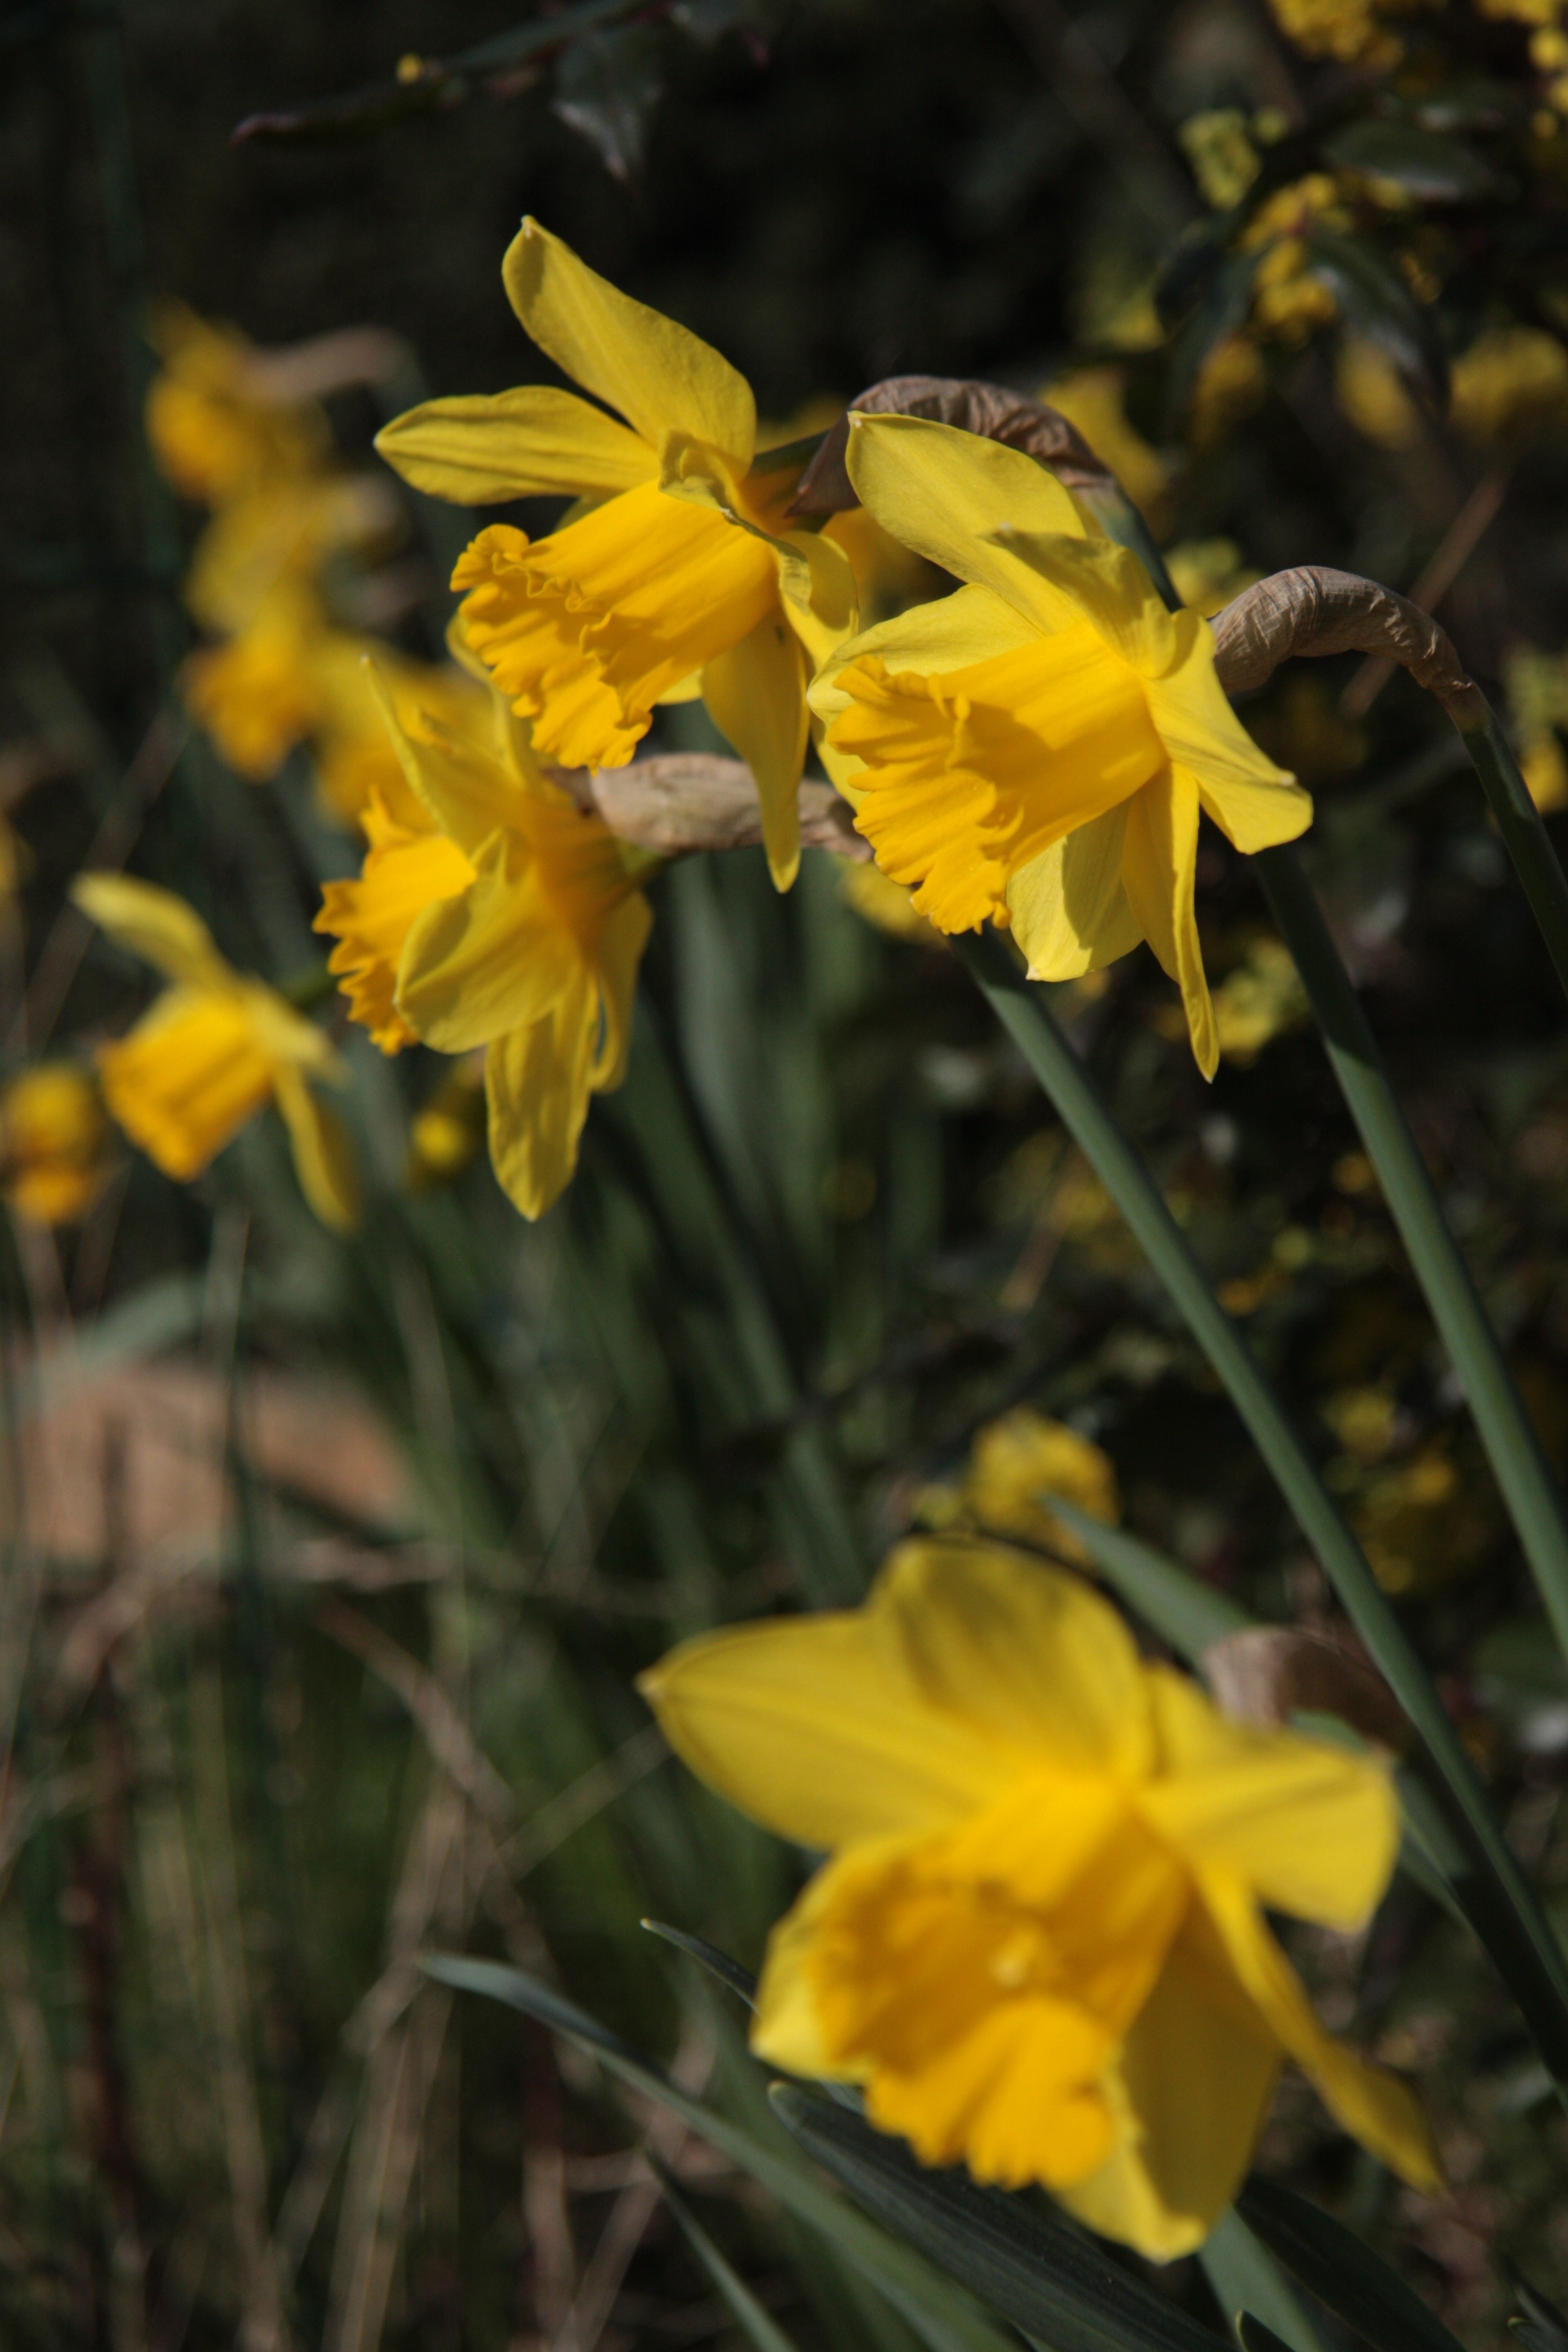
nature, plant, sun, flower, petal, summer, spring, botany, yellow, garden, daffodil, flora, wildflower, flowers, petals, narcissus, macro photography, flowering plant, yellow was, land plant